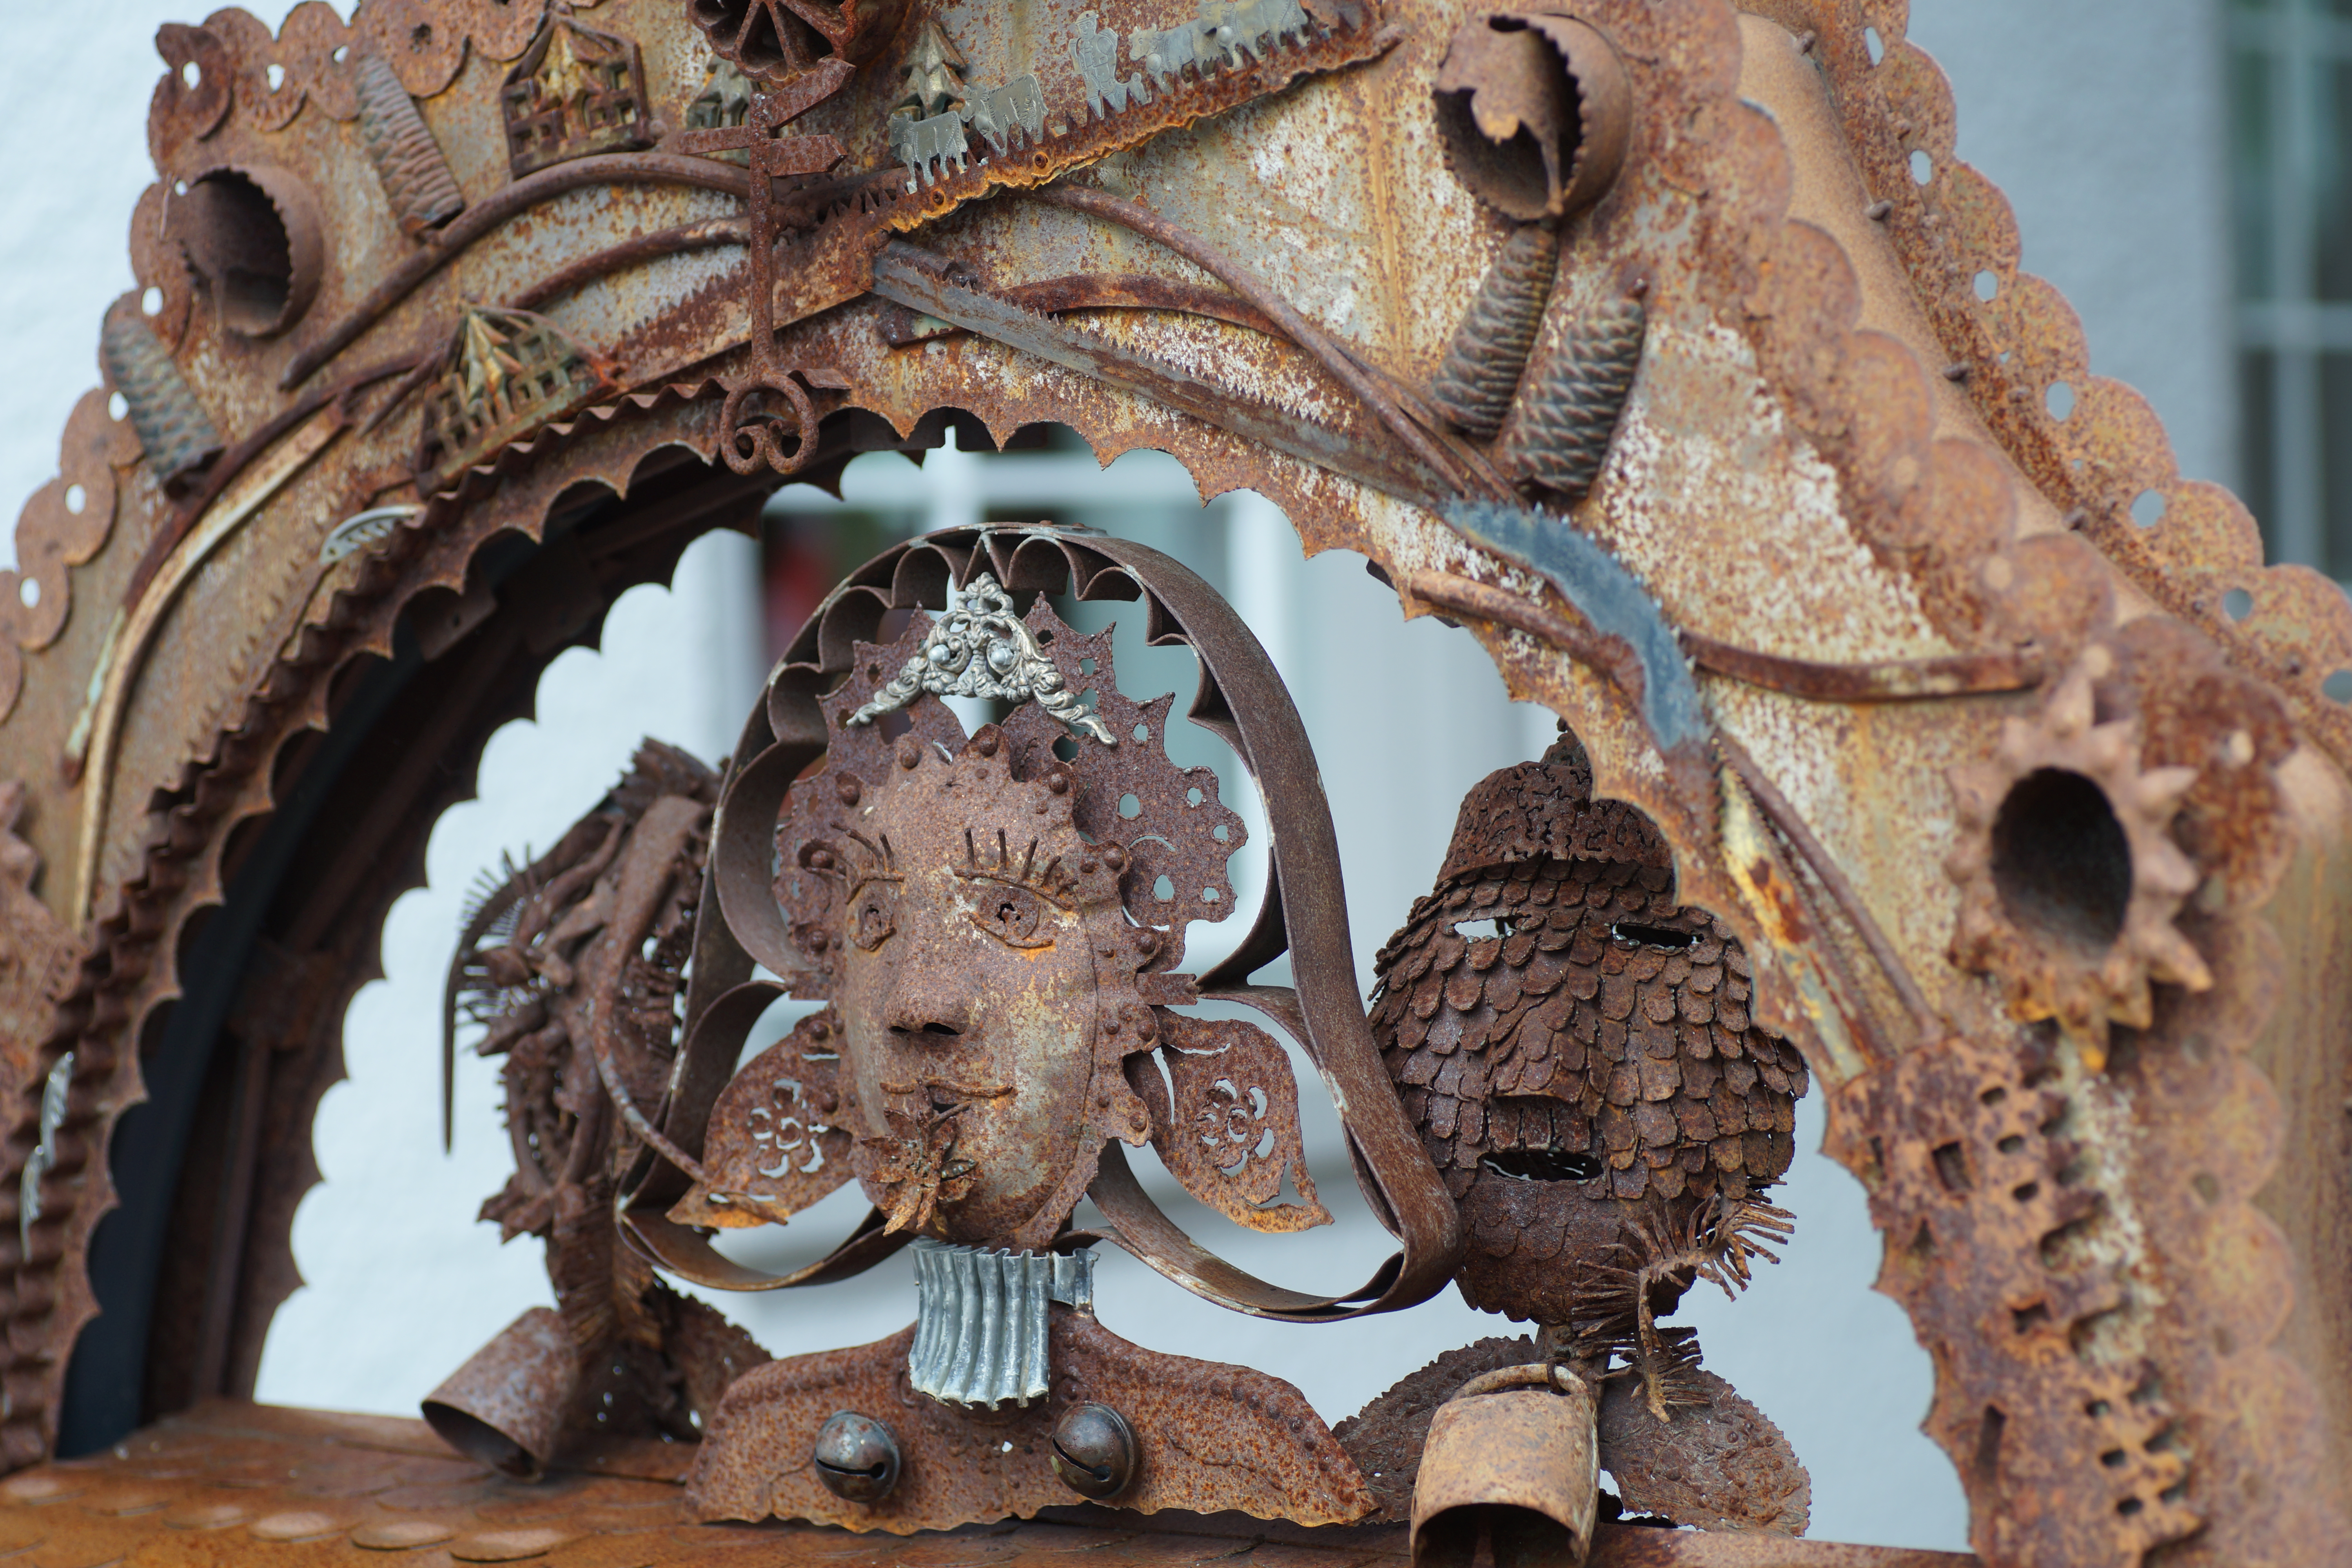
sculpture, carving, temple, stone carving, metal, ancient history, statue